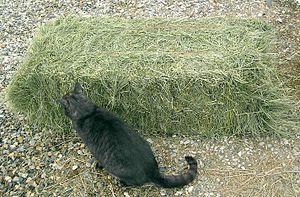
Une botte est un assemblage de produits de l'agriculture réunis au moyen d'un ou plusieurs liens. Toute plante ou élément d'une plante est susceptible d'être réuni en une botte tels la paille, le foin, les oignons, asperges, etc. C'est un type de conditionnement utilisé pour la récolte, la manutention et la vente, notamment en ce qui concerne les plantes aromatiques fraîches, les carottes, oignons, etc. La gerbe est un type de bottes particulier. La botte constitue une unité de mesure ancienne pour certains matériaux.